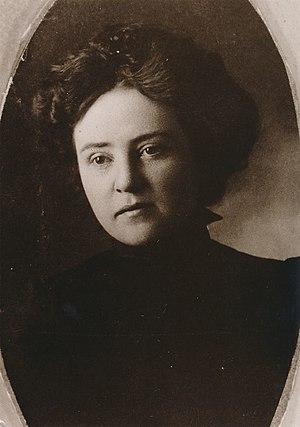
Ann Bassett, aussi connue sous le nom de Queen Ann Bassett, est une éleveuse renommée de la Conquête de l'ouest, et avec sa sœur Josie Bassett, fut une associée de hors-la-loi, en particulier ceux de la Wild Bunch de Butch Cassidy.